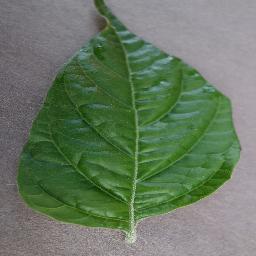
Label: Pepper,_bell___healthy